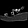
Label: Sandal